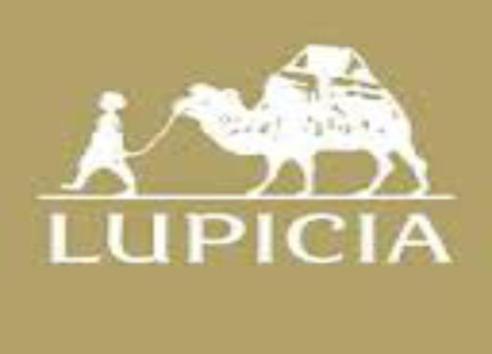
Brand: lupicia
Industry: Food